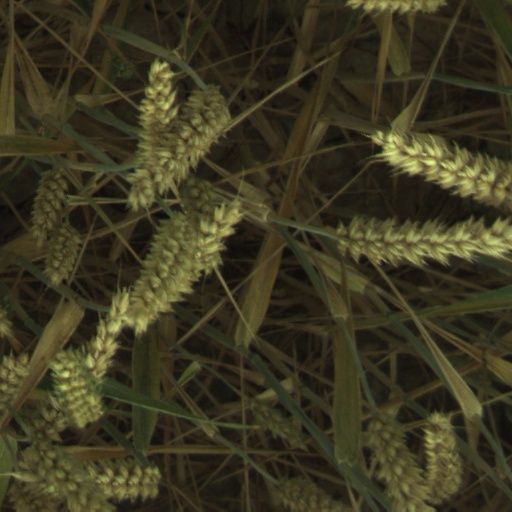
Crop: wheat